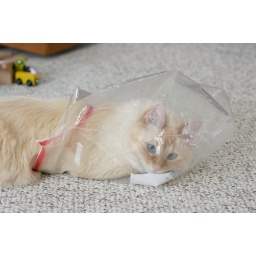
Milk Kitty in a plastic bag